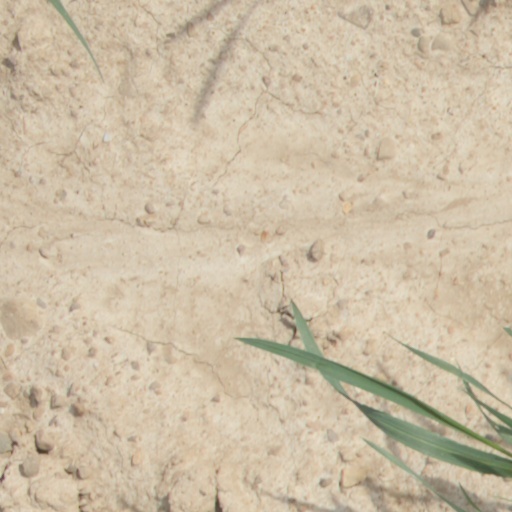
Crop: wheat